1947 Royal New Zealand Navy mutinies

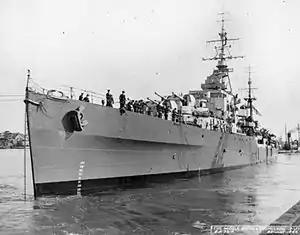
"Black Prince" in 1944, during the ship's earlier Royal Navy career

"Arbutus" was secured alongside "Black Prince", having just returned from a two-month show the flag cruise around the Pacific Islands. The deployment had seen several incidents, the first of which occurred while the ship was docked in Tahiti; sailors who were meant to be guarding the ship became drunk, after which a crowd of Tahitians attempted to board the ship and remove equipment. On departure, the corvette sailed into a heavy storm, which lasted for several days. Waves breaking over the bow rendered the bridge unusable, and many aboard—including the ship's cat, for the first and only time in its life—were seasick. Water contamination of the fuel oil taken on in Tahiti damaged the propulsion machinery, further adding to the problems. When "Arbutus" finally limped into port, the ship's company were informed that they would only remain at "Philomel" long enough to take on aviation fuel and supplies to be delivered to the Cook Islands.